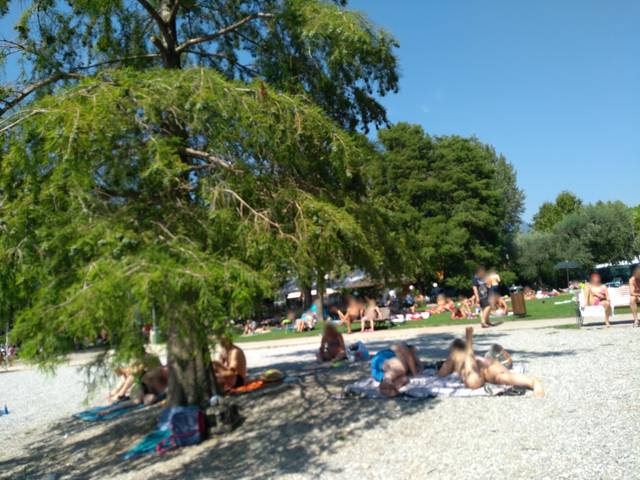
Region: Italy
Coordinates: 45.879, 10.854